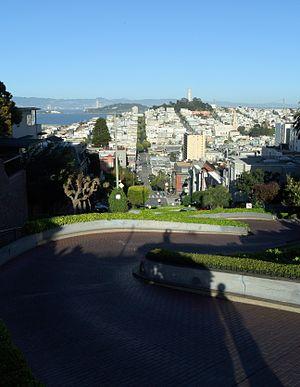
Russian Hill est un quartier résidentiel de San Francisco, en Californie, offrant de son sommet des vues sur l'ensemble de la baie, notamment sur le Bay Bridge, le comté de Marin, le Golden Gate Bridge et Alcatraz. Russian Hill accueille notamment le prestigieux San Francisco Art Institute, situé sur Chestnut Street, entre Jones Street et Leavenworth Street. Sa population de 56 322 habitants est composée de 61,5 % de Caucasiens, 27,8 % d'Asiatiques et 7,9 % de Latinos et son revenu moyen est de 43 444 dollars.
Lombard Street est une rue de San Francisco, en Californie. Elle est orientée d'est en ouest, débute au Presidio et finit dans le quartier d'Embarcadero en passant à travers le quartier de Cow Hollow où Lombard Street est la plus large et la plus utilisée, elle est également signalée comme faisant partie du tracé du Highway 101 pendant 12 blocs entre Broderick Street et Van Ness Avenue et les quartiers de Russian Hill et de Telegraph Hill.